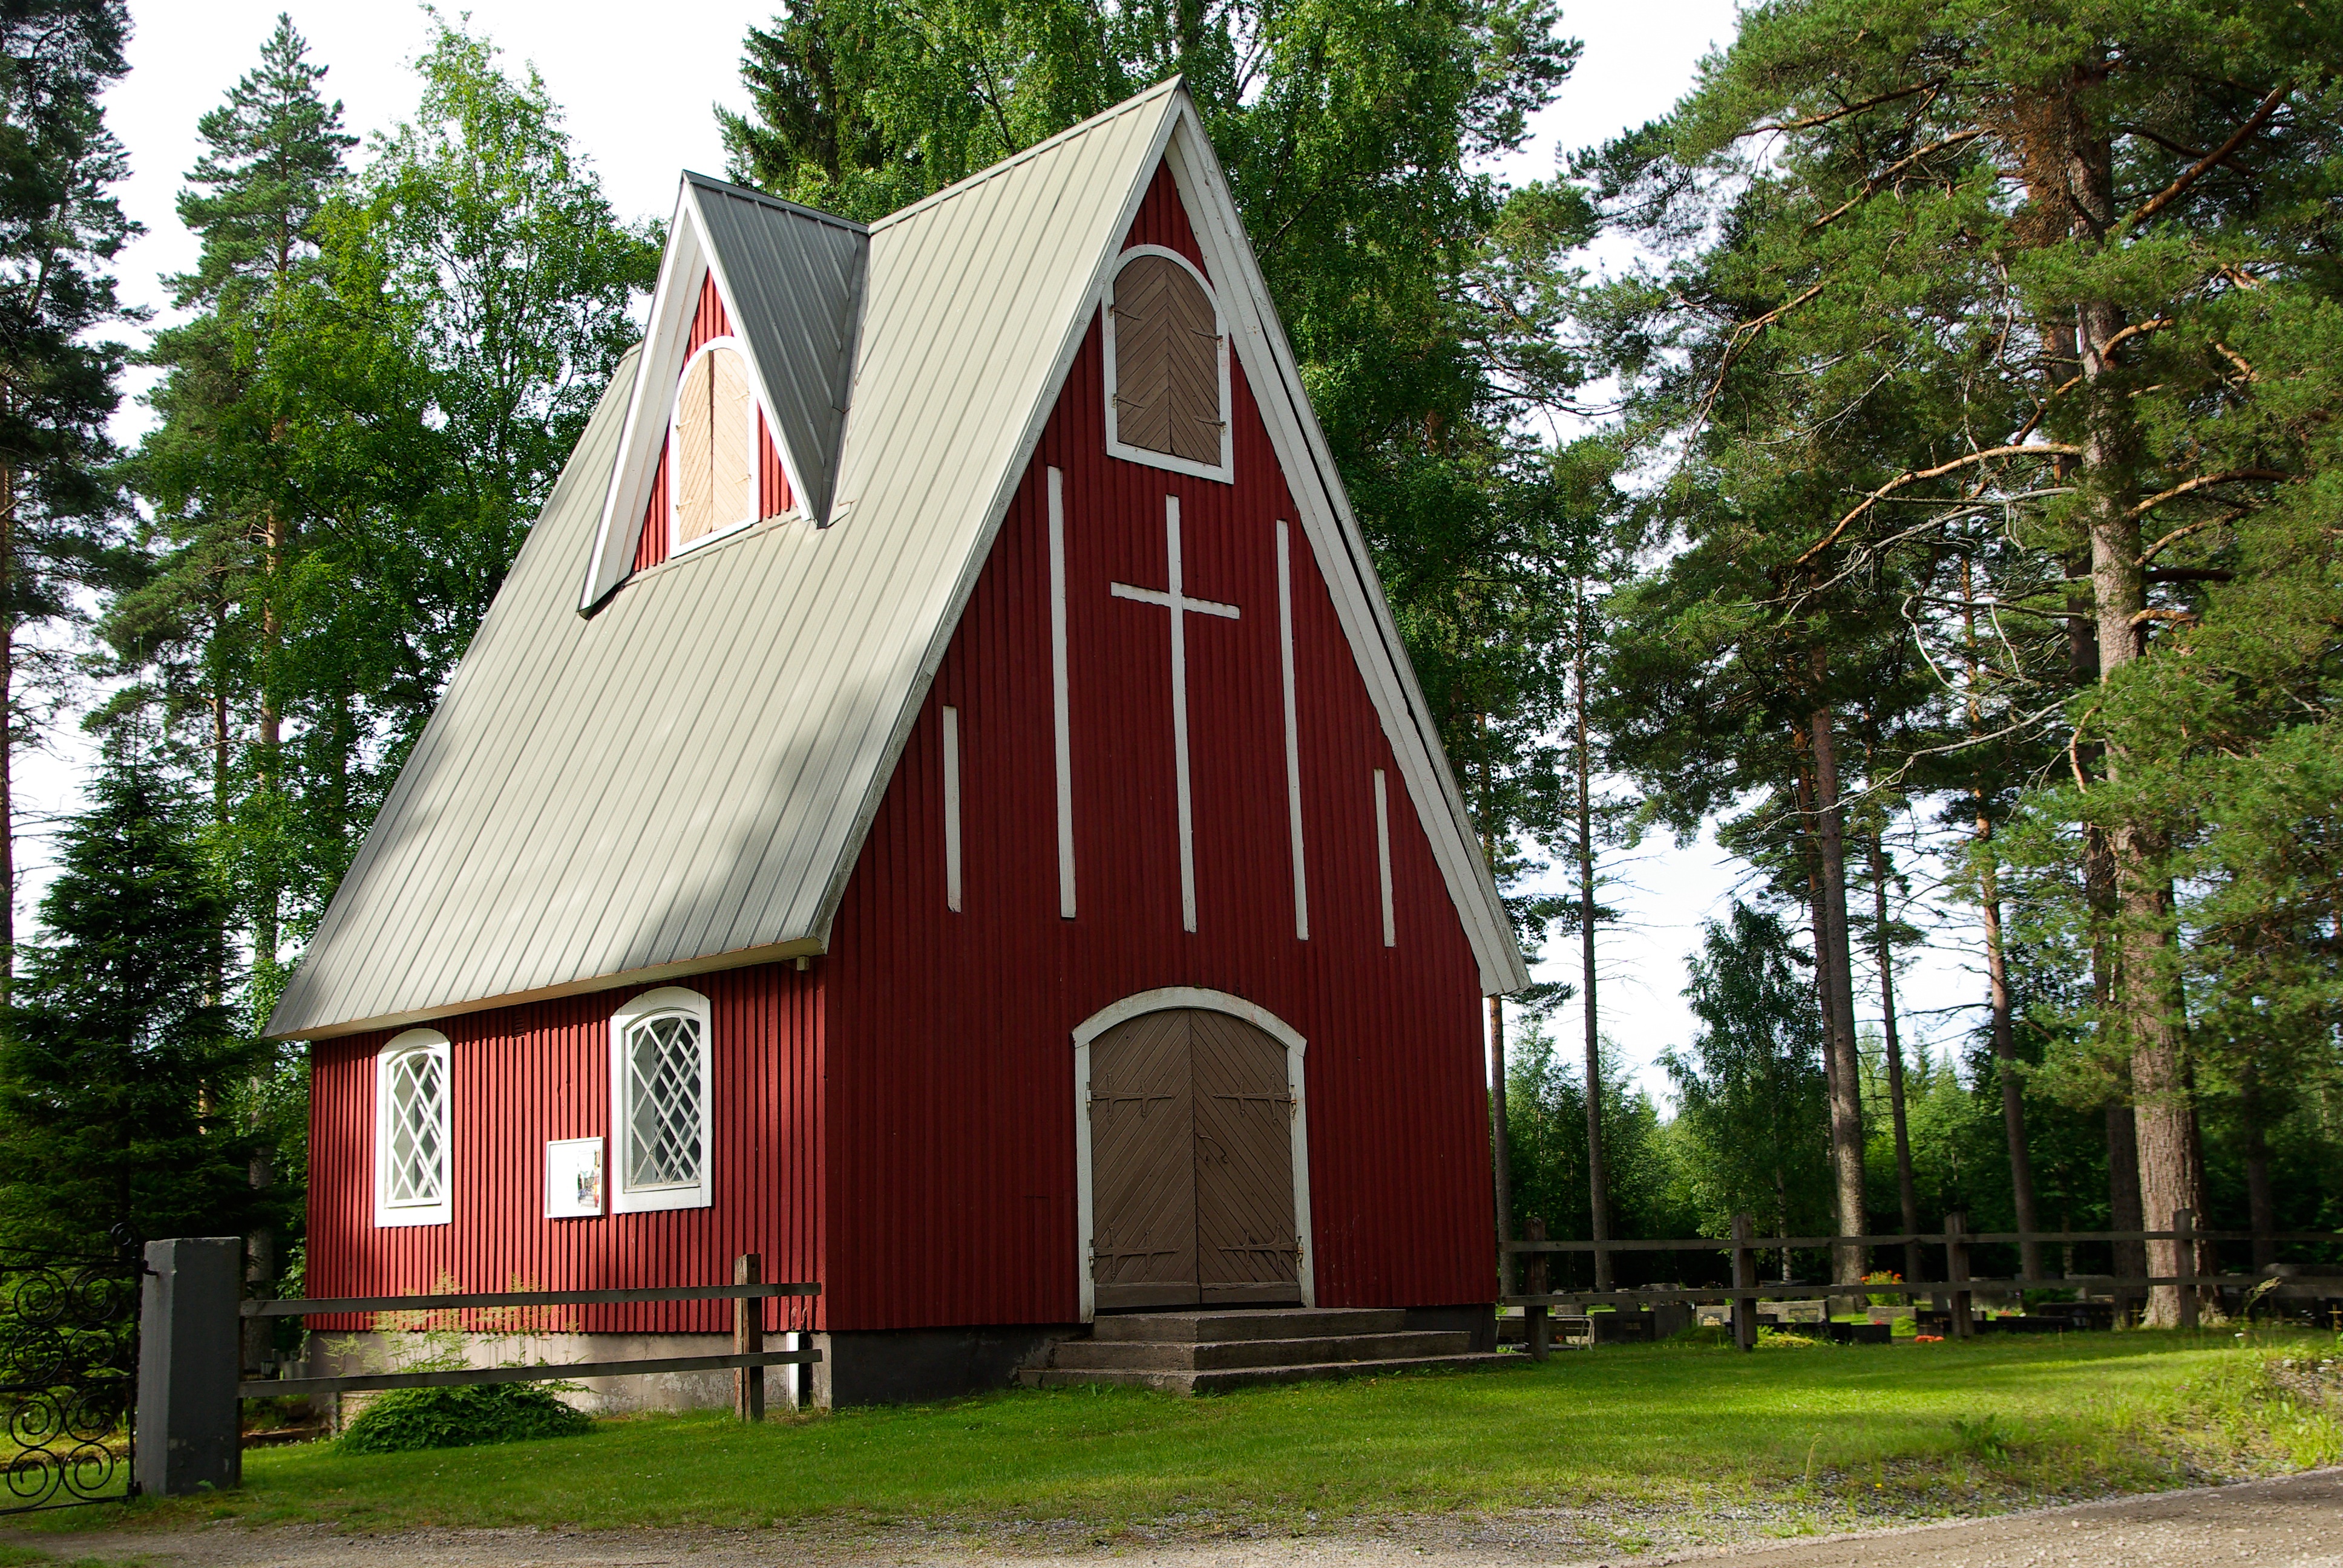
architecture, house, building, barn, cottage, religion, church, chapel, place of worship, shrine, finland, estate